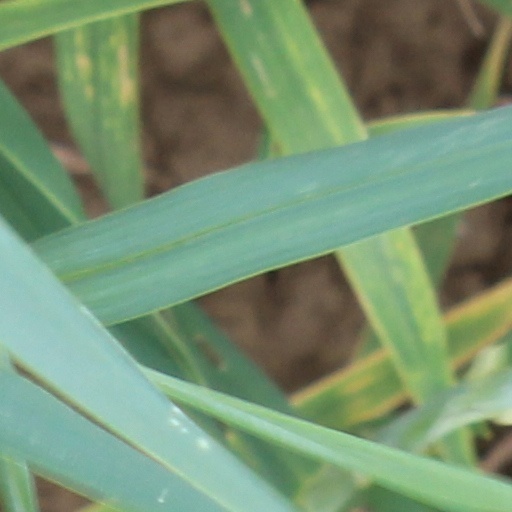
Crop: wheat